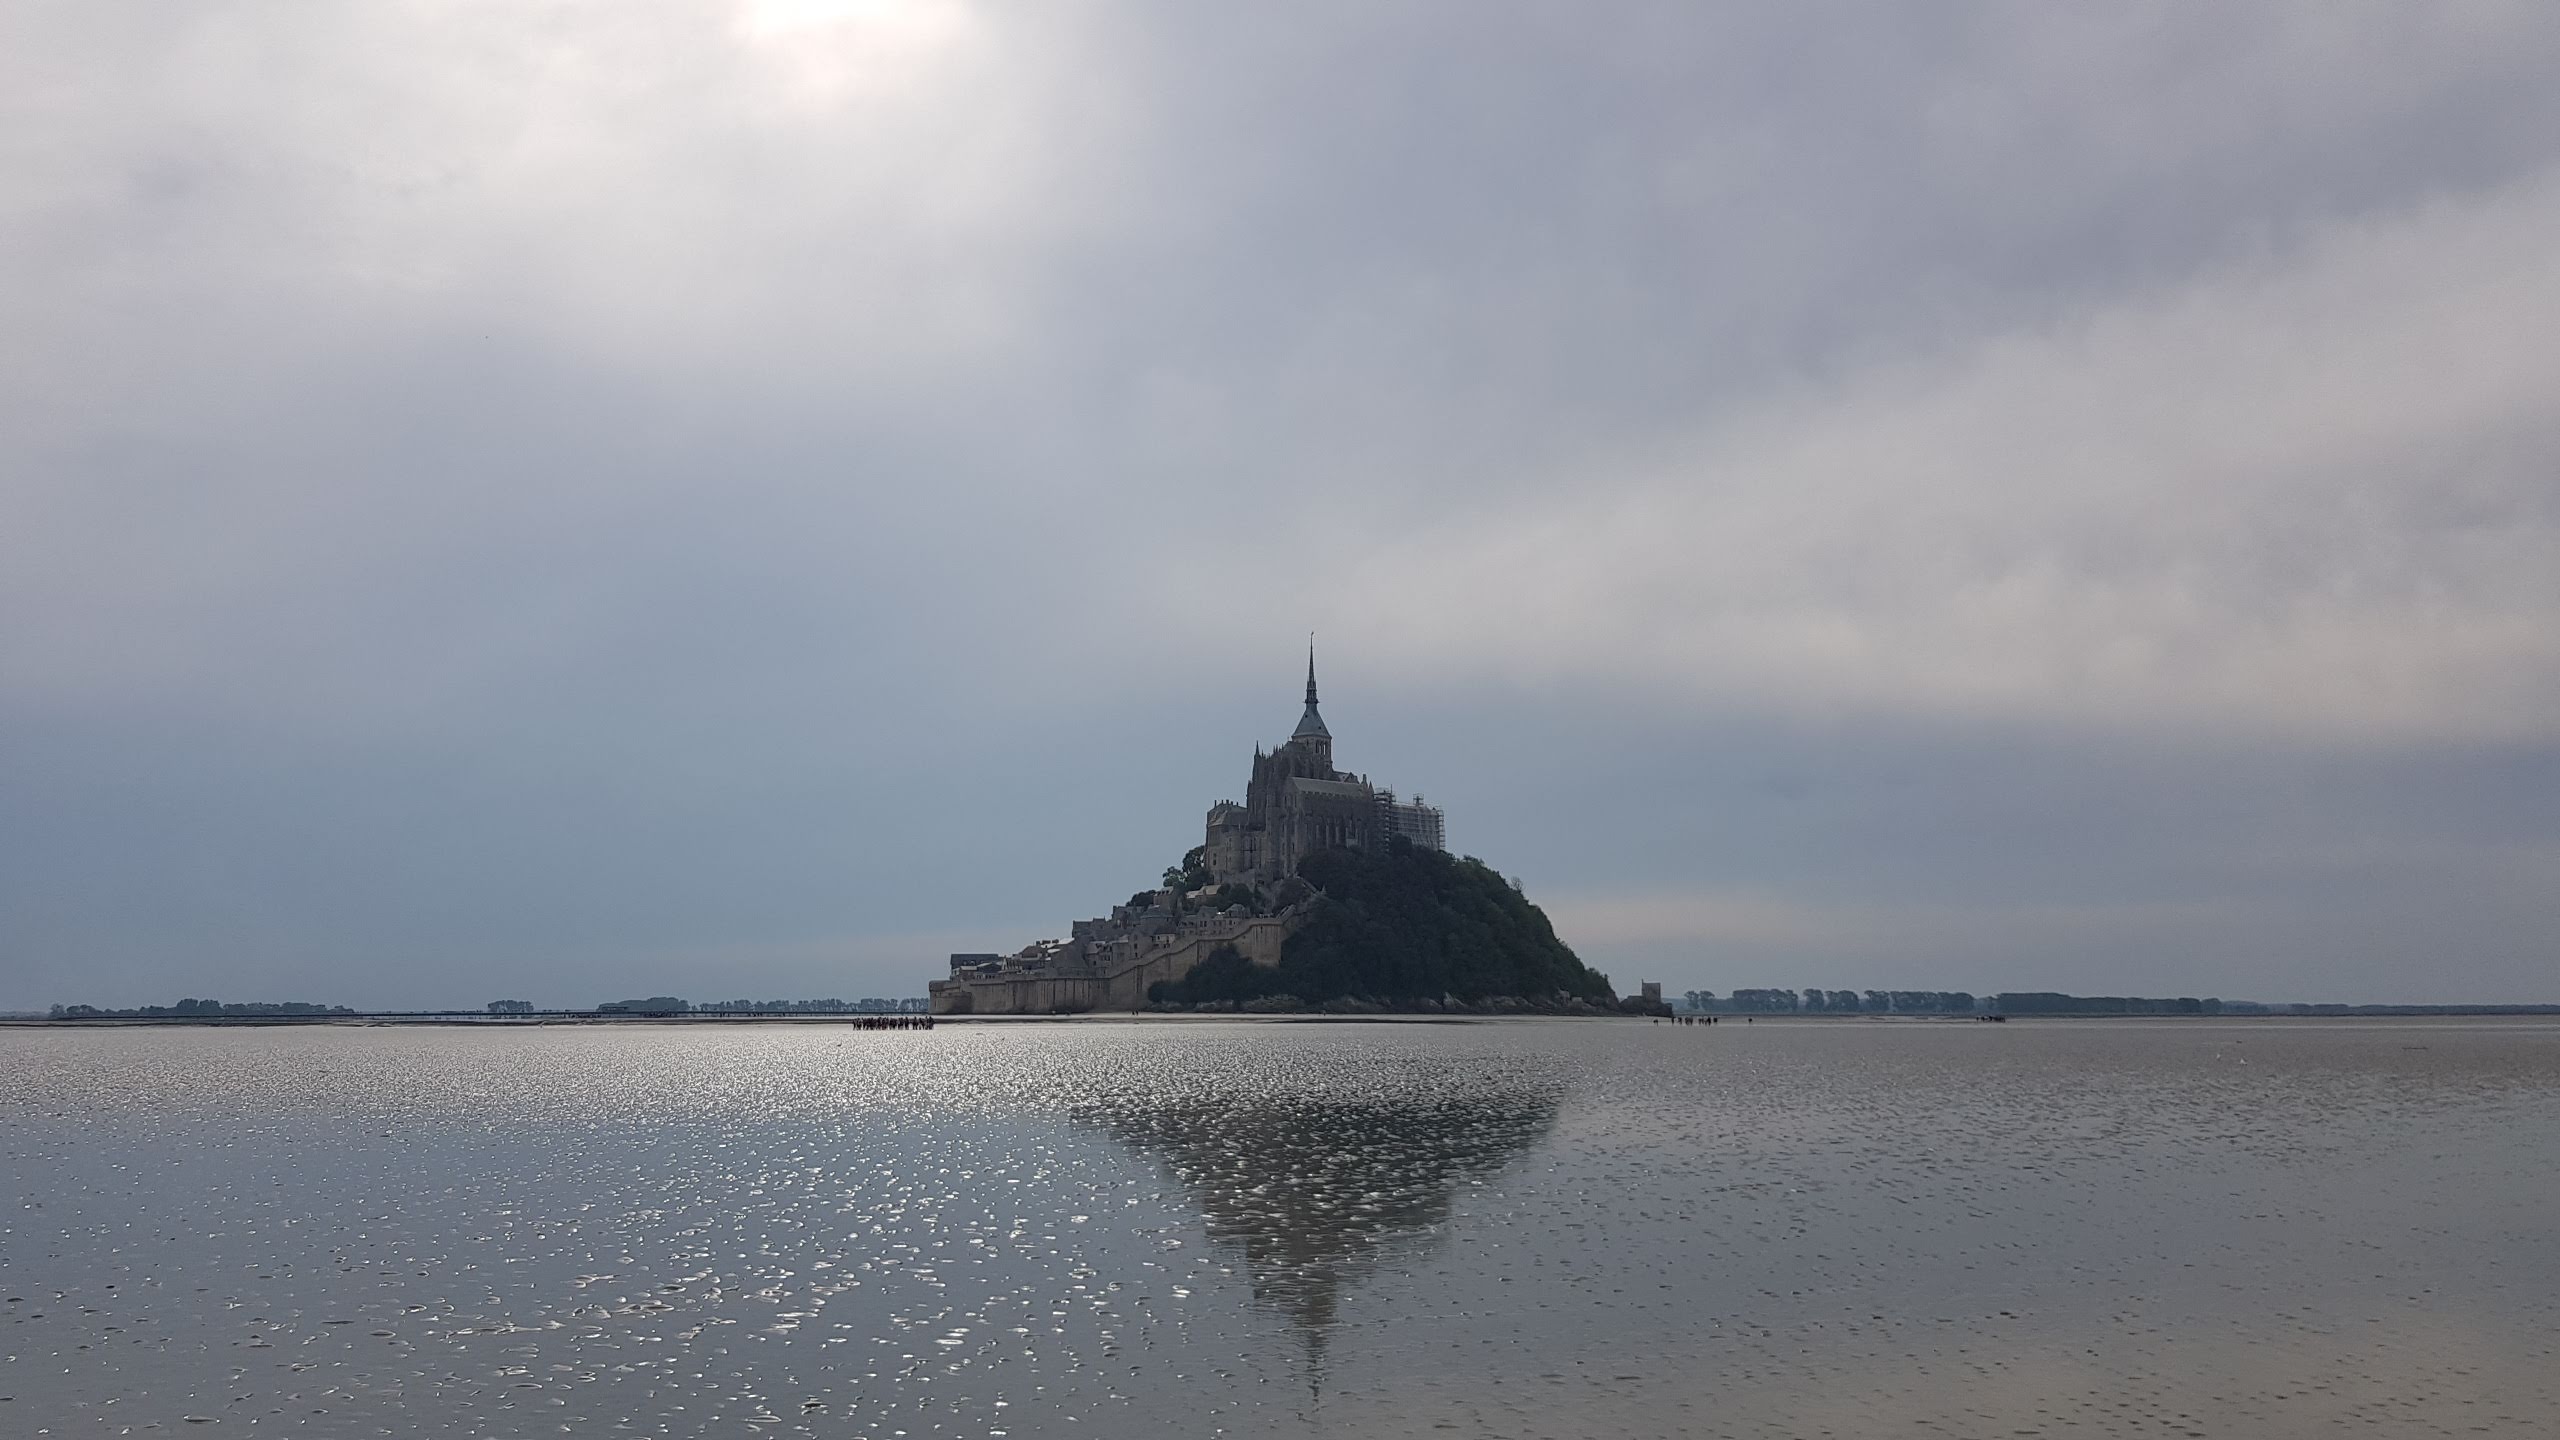
mont, saint michel, normandy, france, magic, sky, sea, castel, water, cloud, lake, horizon, building, landscape, calm, island, monument, ocean, headland, coast, city, sound, rock, reservoir, loch, reflection, cumulus, islet, lake district, spire, symmetry, promontory, wind wave